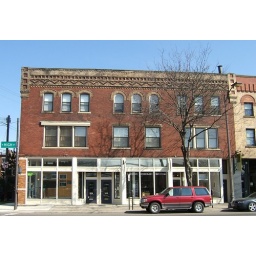
Modifi... for a while they had a funky kitchen set up in their display window (on the left)